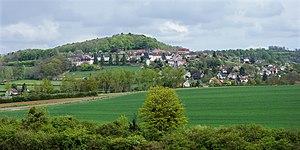
Alise-Sainte-Reine (Côte d'Or, Bourgogne, France), vue depuis la terrasse du MuséoParc Alésia